Guilder Rodríguez

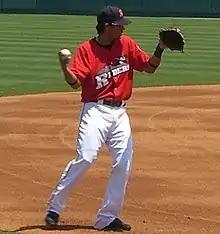
Rodríguez with the Frisco RoughRiders in 2011

Guilder Alfredo Rodríguez Pérez (born July 24, 1983) is a Venezuelan former professional baseball infielder and current coach in the Texas Rangers organization. He played in Major League Baseball (MLB) for the Rangers in 2014.